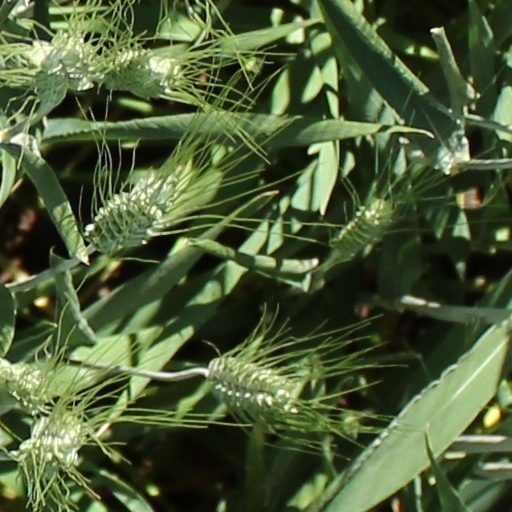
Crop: wheat